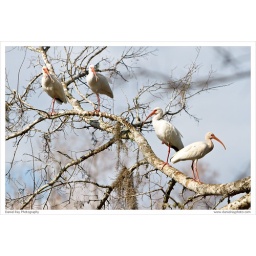
Brazos Bend Texas State Park - Four white ibis roosting in the trees along new horseshe lake